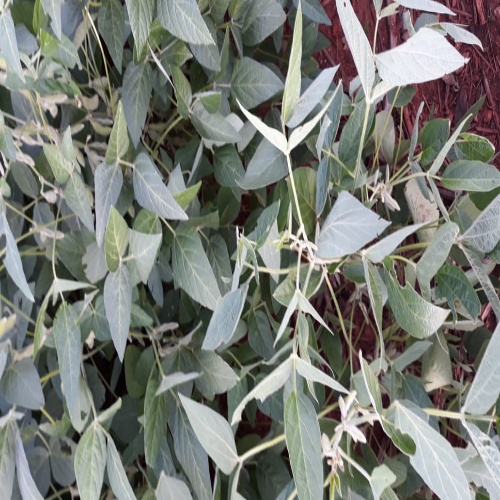
Label: Caterpillar